Short-track speed skating at the 2020 Winter Youth Olympics – Girls' 1000 metres

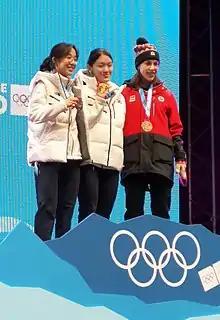

The girls' 1000 metres in short track speed skating at the 2020 Winter Youth Olympics was held on 18 January at the Lausanne Skating Arena.